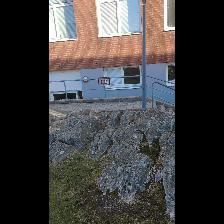
Label: NonHuman